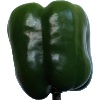
Label: green_pepper